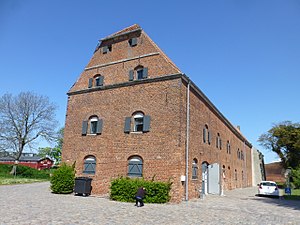
Korsør By- og Overfartsmuseum
Korsør Søbatteri hvor museet holder til.
Korsør By- og Overfartsmuseum er et museum i Korsør, der fungerer dels som bymuseum og dels som museum for Storebæltsoverfarten mellem Korsør og Nyborg. Museet blev indviet 15. juni 1983. Siden 1997 har det haft til huse i en tidligere magasinbygning i byens gamle fæstning.